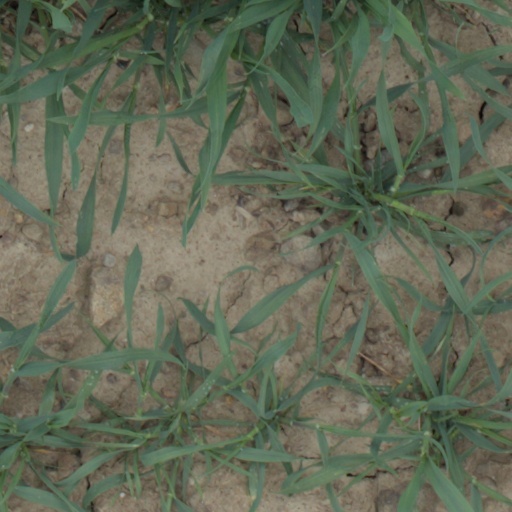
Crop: wheat